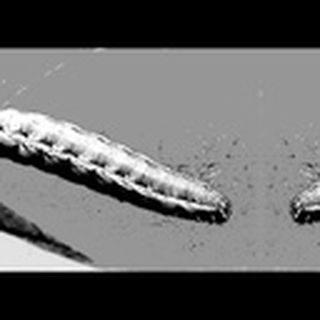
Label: cotton_army_worm